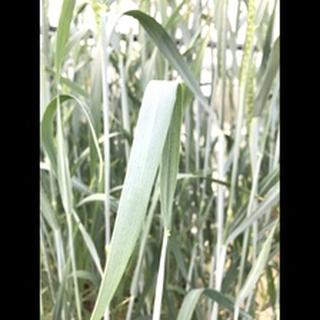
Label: healthy_wheat